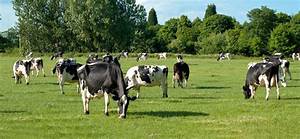
Label: cow